Iron sights

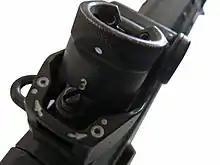
Rear, rotating diopter drum sight of a SIG SG 550 assault rifle. The viewing aperture above the "3" (denoting the 300 m setting) can be seen

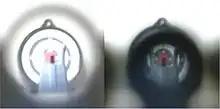
Pictures taken under identical conditions through large (left) and small (right) diameter aperture sights, with camera focused on front sight

Aperture sights, also known as "peep sights", range from the "ghost ring" sight, whose thin ring blurs to near invisibility (hence "ghost"), to target aperture sights that use large disks or other occluders with pinhole-sized apertures. In general, the thicker the ring, the more precise the sight, and the thinner the ring, the faster the sight.